Kukisvumchorr Microdistrict

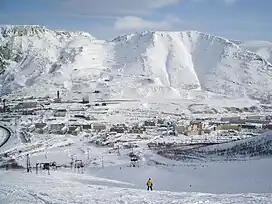
View of the town from Kukisvumchorr mountain

Kukisvumchorr, Kukisvunchor or Kukisvumtschorr is a microdistrict of Kirovsk, Murmansk Oblast and former work settlement. It was merged into Kirovsk in 1959. Its 1939 population was 8,950.